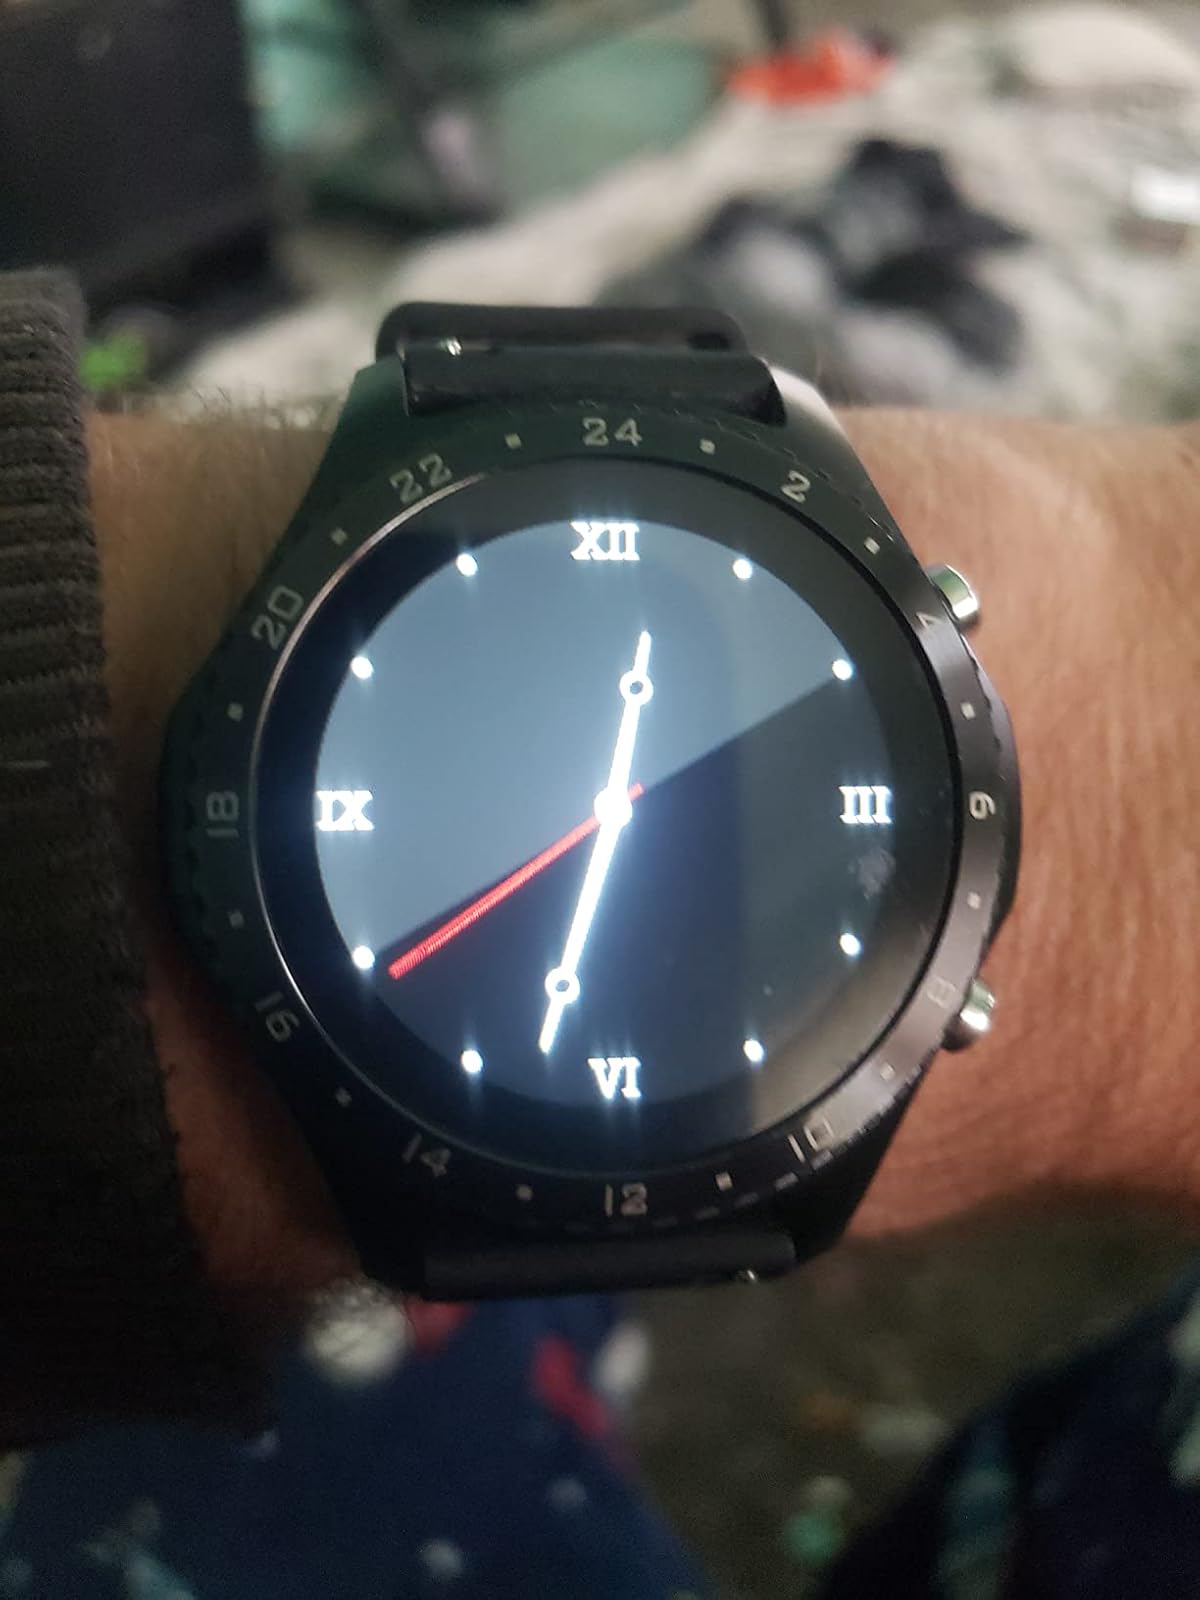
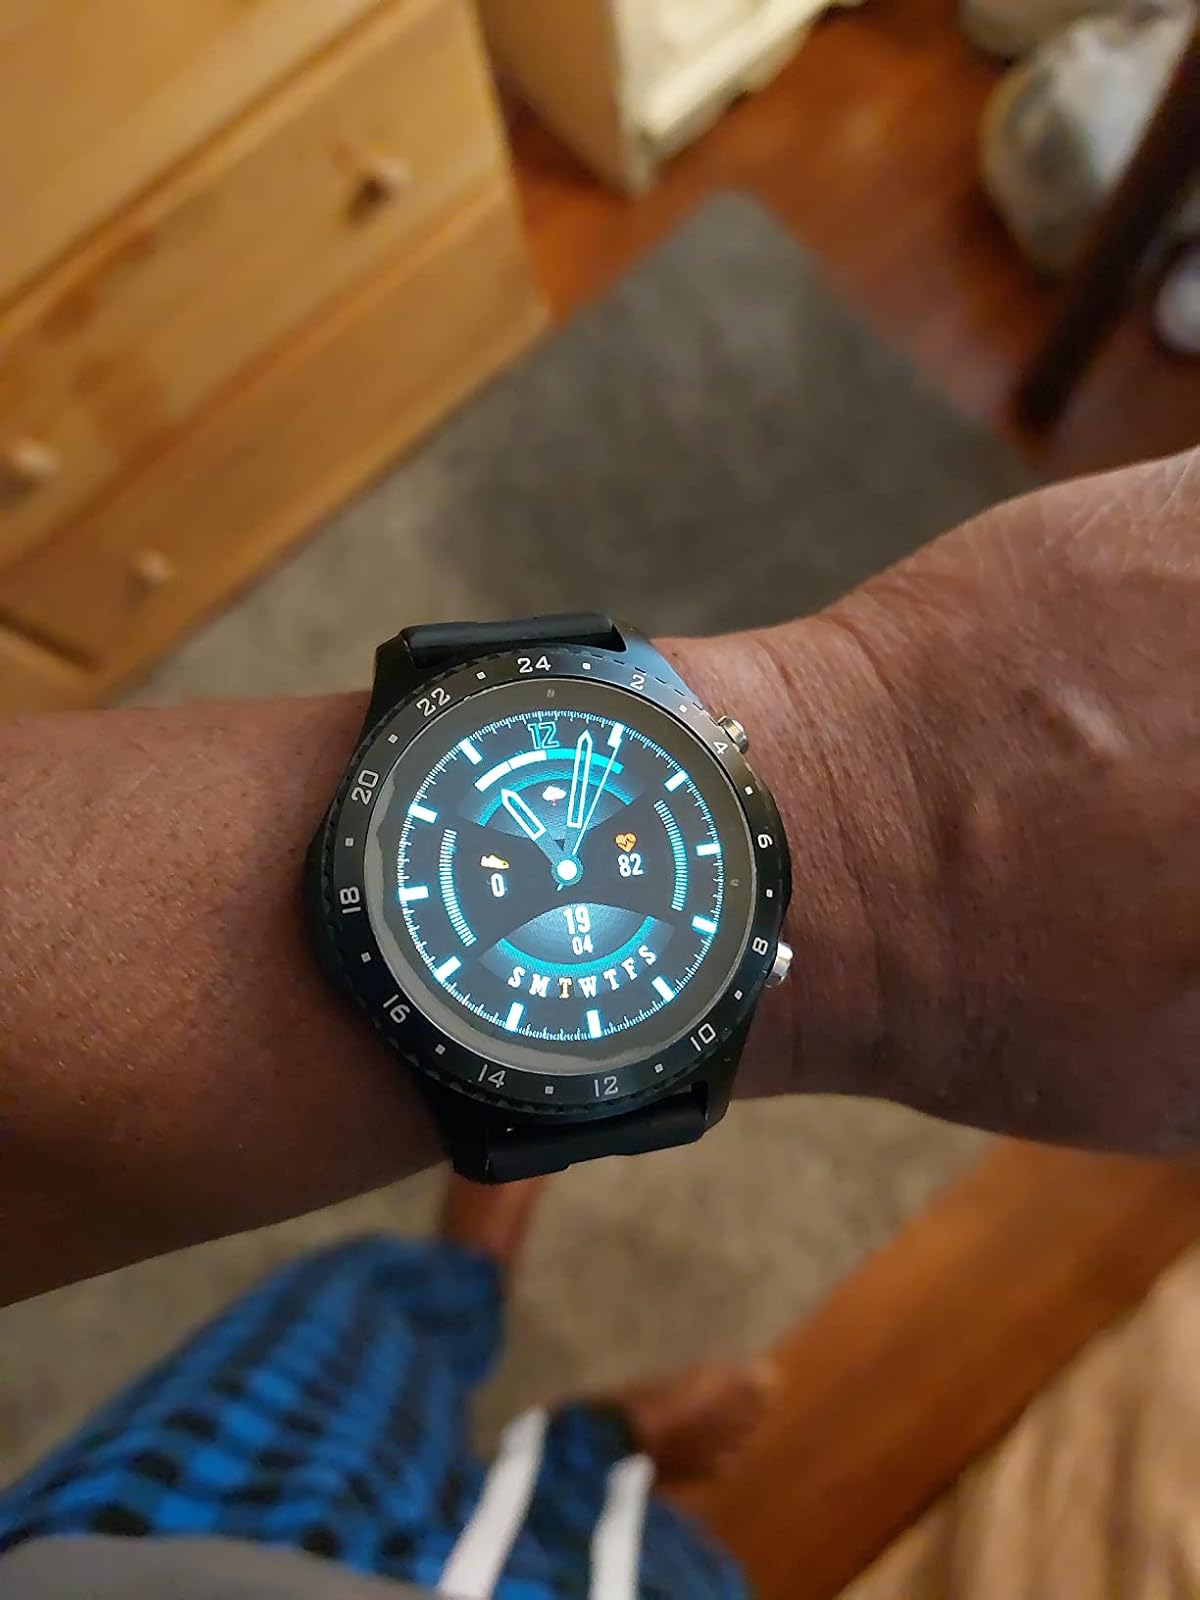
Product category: smartwatch
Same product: yes